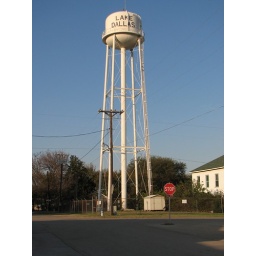
Photographed NOV 17, 2007 in Lake Dallas, TX .Lake Dallas water tower